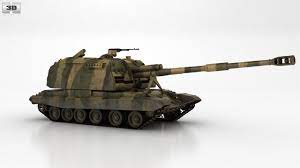
Label: 2S19_MSTA